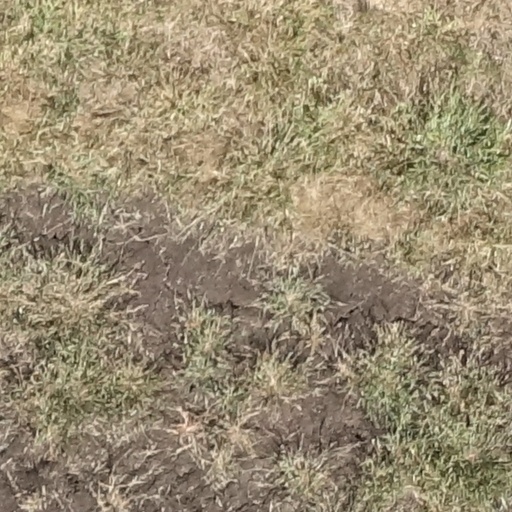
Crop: sorghum